Hours of John the Fearless

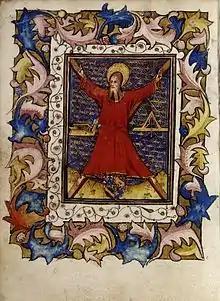
Saint Andrew in the book

The Hours of John the Fearless was an illuminated book of Hours produced in Flanders between 1406 and 1415 for John the Fearless. It contains 12 illustrated saints' calendars, 28 major miniatures and rectangular and acanthus-leaf borders, all following the Rome liturgy of the Hours. It is now in the Bibliothéque Nationale, Paris.